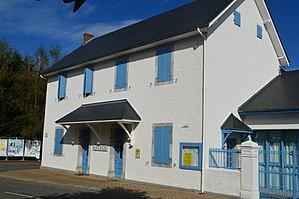
Mairie d’Aast
Aast est une commune française, située dans le département des Pyrénées-Atlantiques en région Nouvelle-Aquitaine.